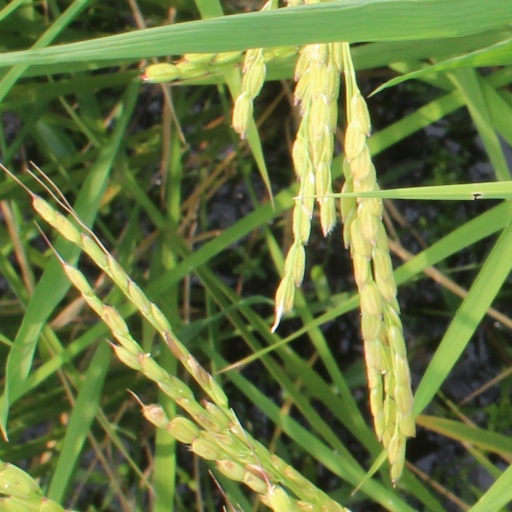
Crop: rice